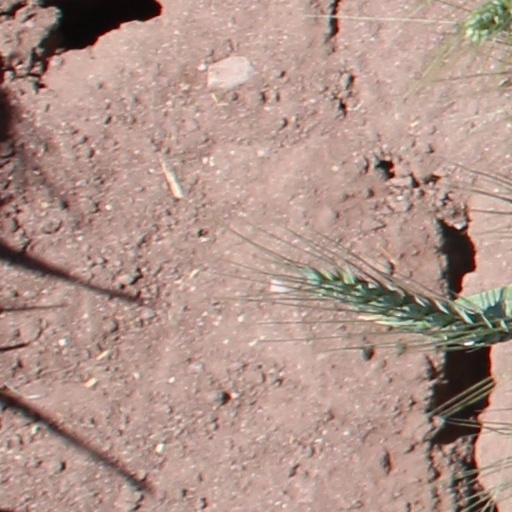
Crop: wheat